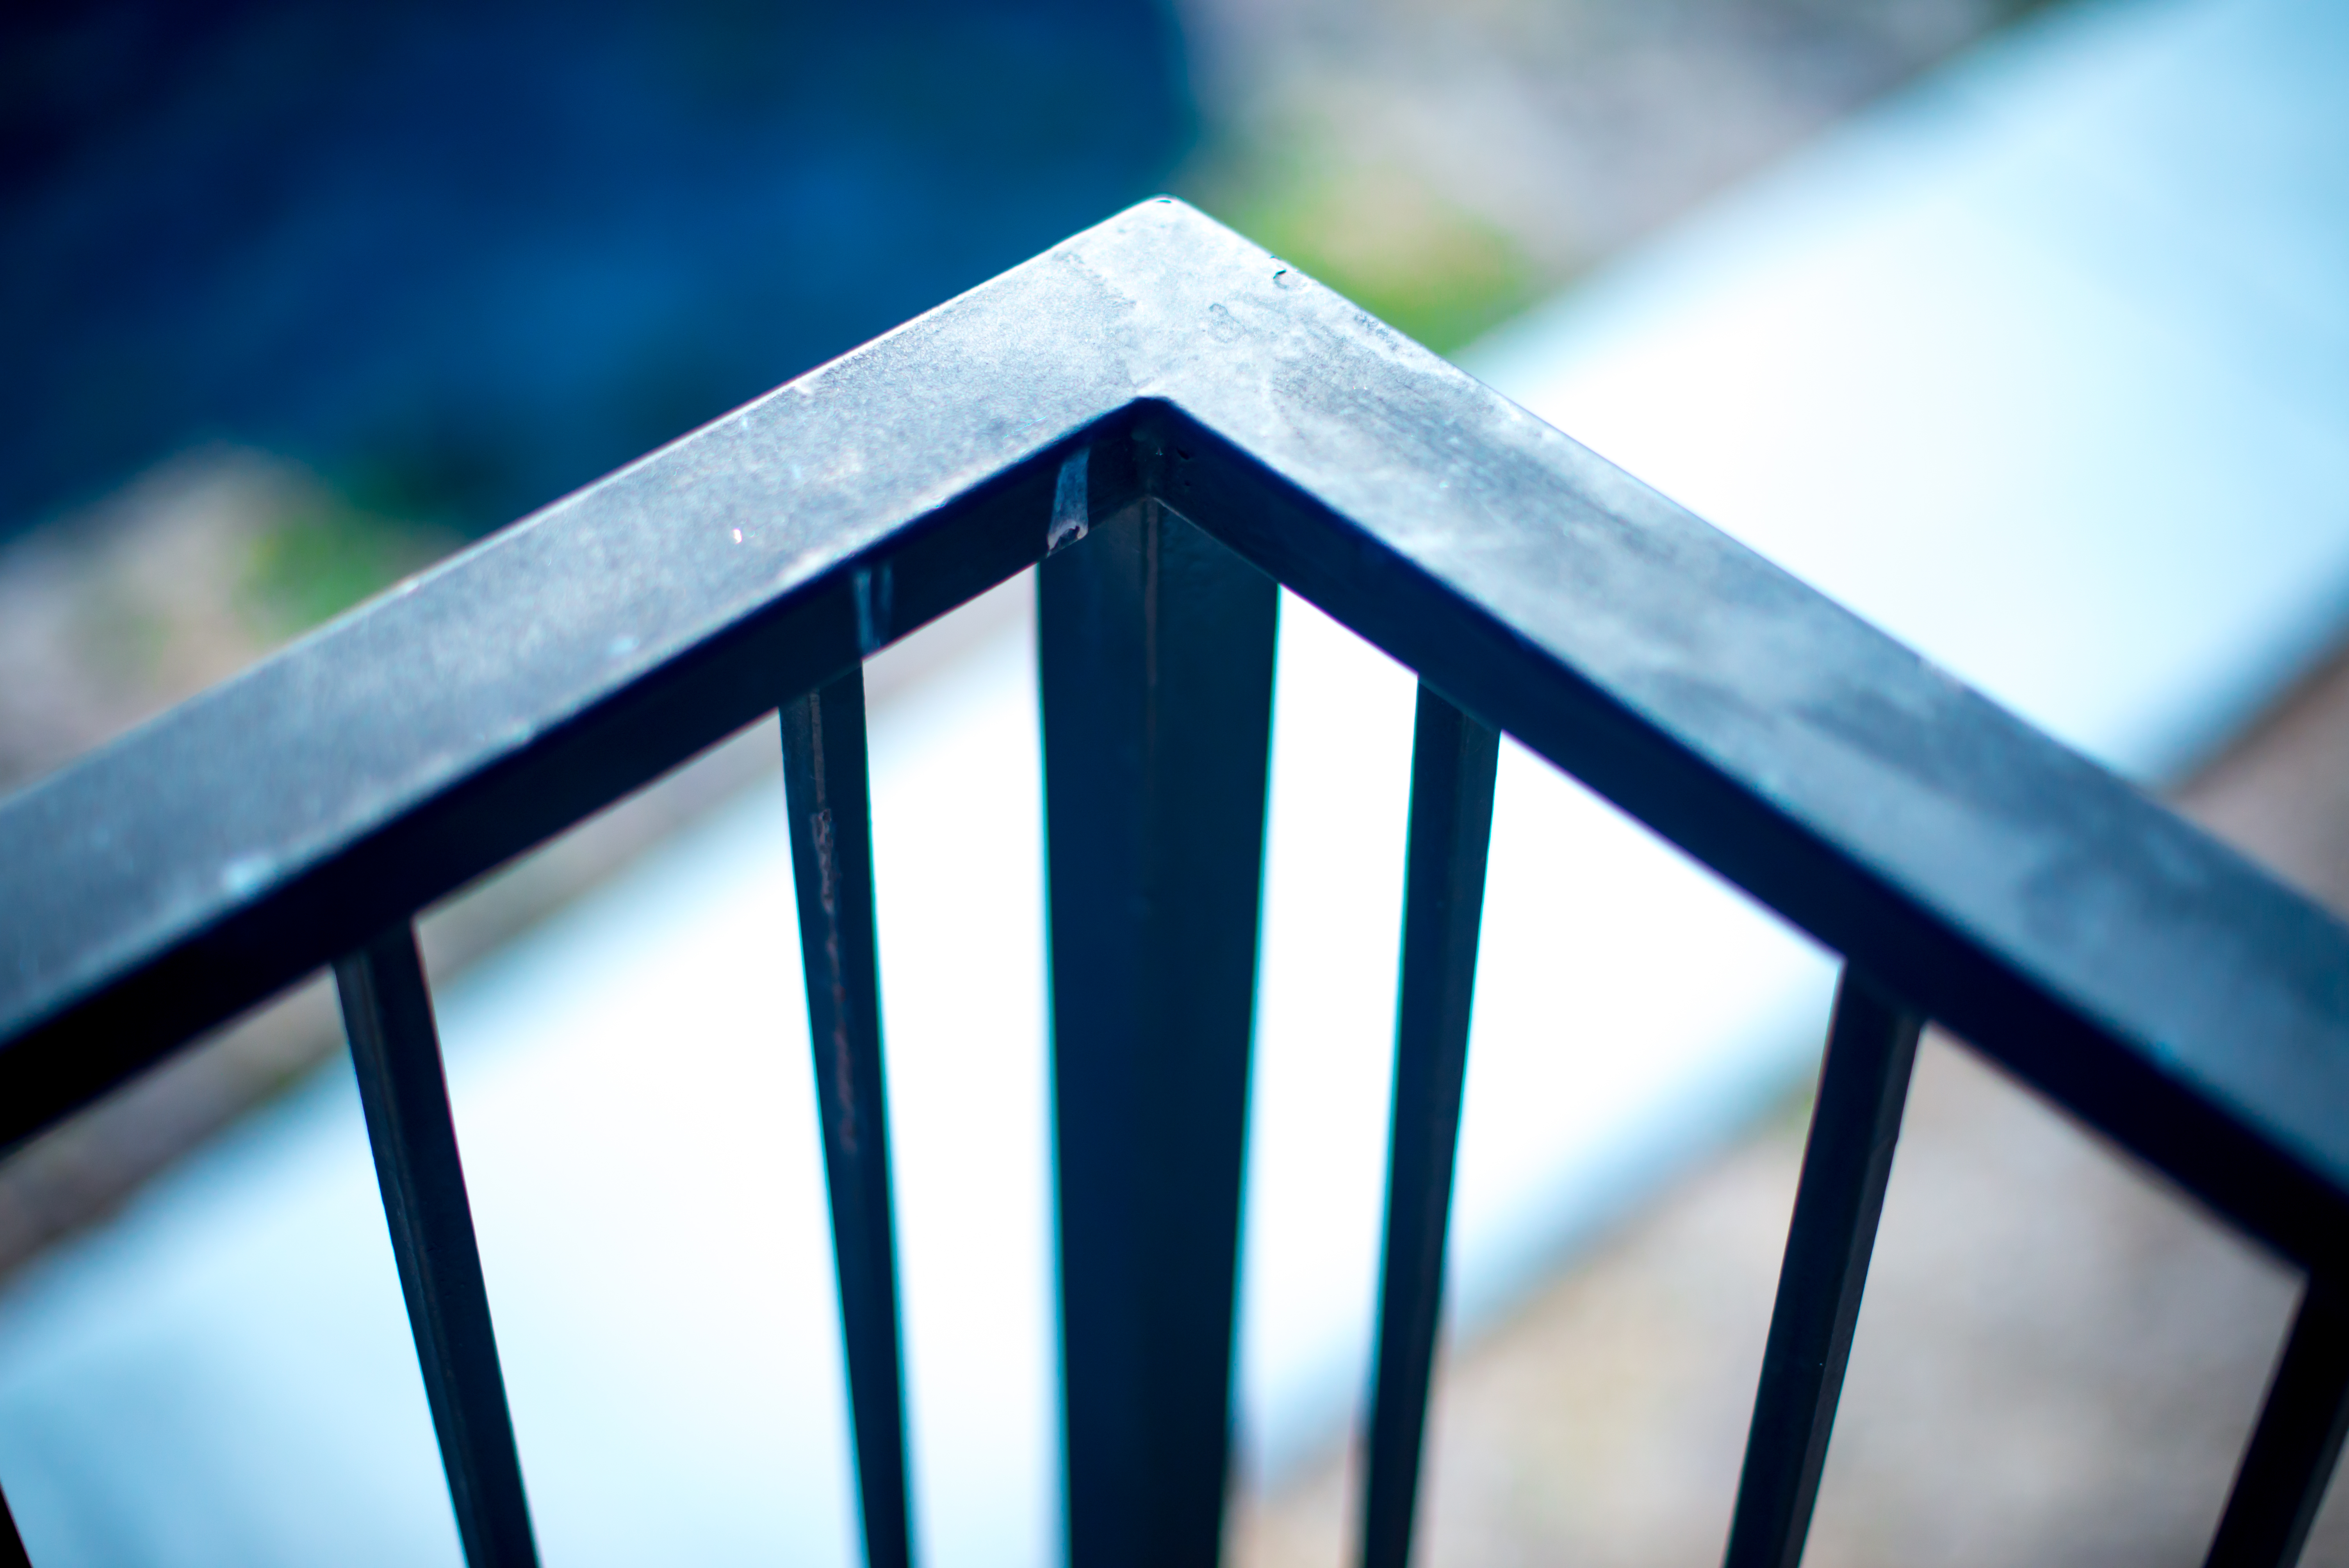
nature, light, bokeh, abstract, white, photography, sunlight, window, glass, photo, line, green, reflection, color, metal, blue, nikon, black, lighting, cage, close up, bars, art, 50mm, design, 14, raw, shape, colorphotography, nikond600, d600, thecage, metalbars, macro photography, daylighting